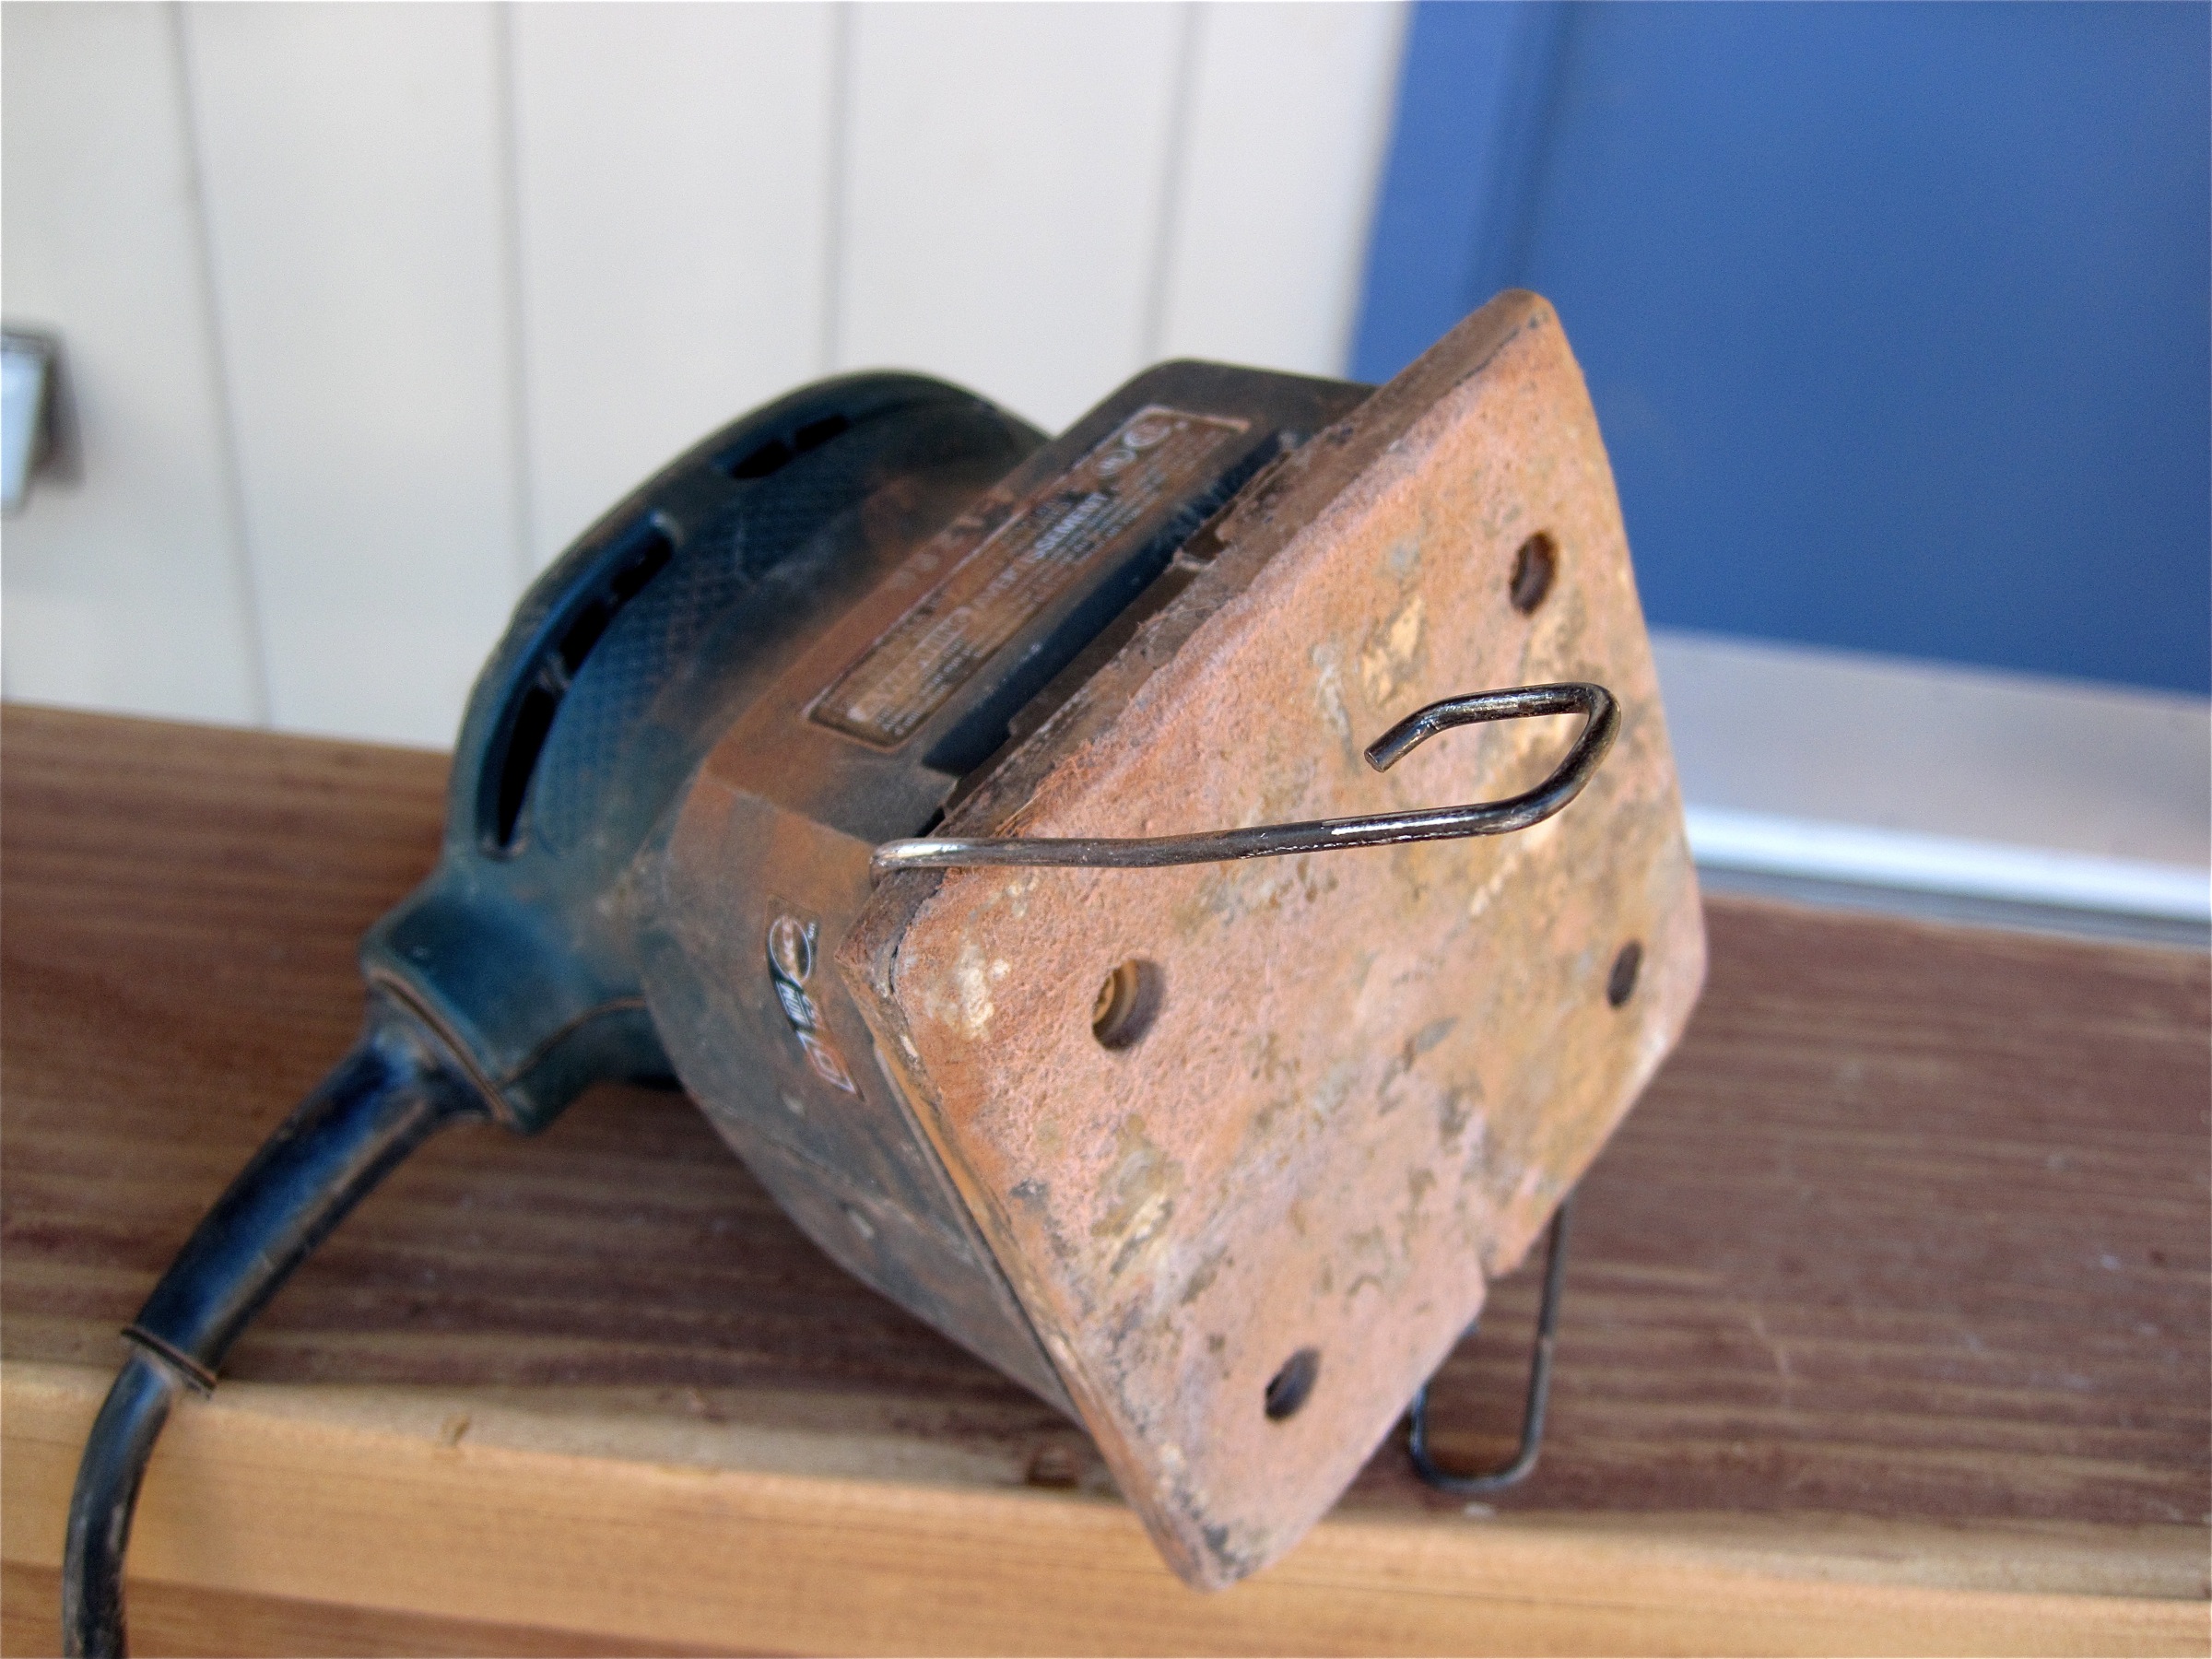
wood, art